South Sudan People's Defence Forces

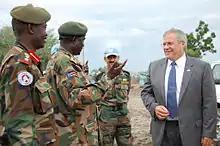
SPLA officer as part of Joint Integrated Units during the CPA era

Following the signing of the CPA, an SPLA reorganisation process began. This process was actively supported by funding from the United States. In 2005, Garang restructured the top leadership of the SPLA, with a Chief of General Staff, Lt. Gen. Oyay Deng Ajak, and four Deputy Chiefs of General Staff: Maj. Gen. Salva Mathok Gengdit (Administration), Maj. Gen. Bior Ajang Aswad (Operations), Maj. Gen. James Hoth Mai (Logistics) and Maj. Gen. Obuto Mamur Mete (Political and Moral Orientation).